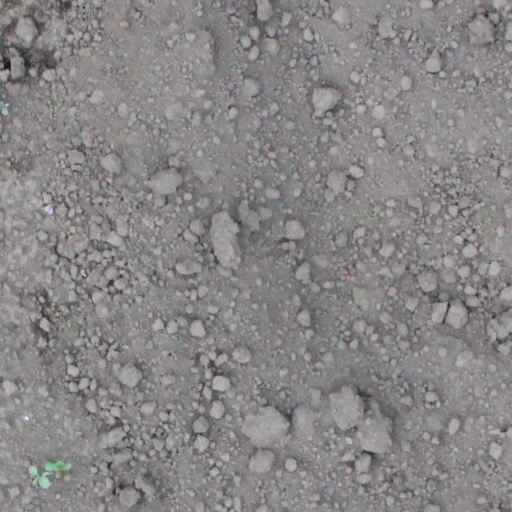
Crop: soybean